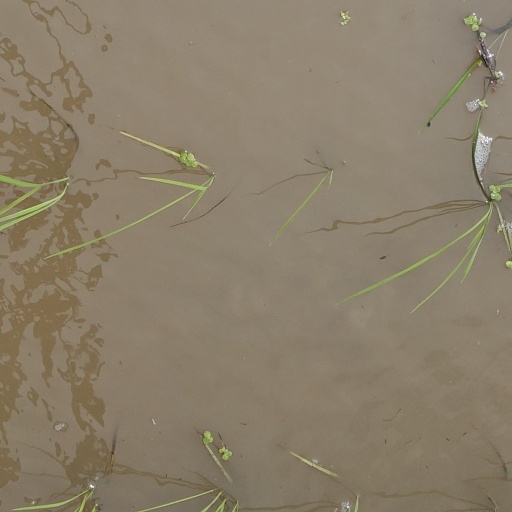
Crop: rice